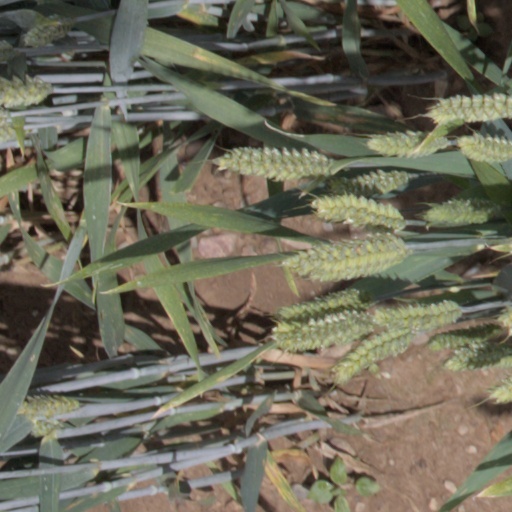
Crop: wheat